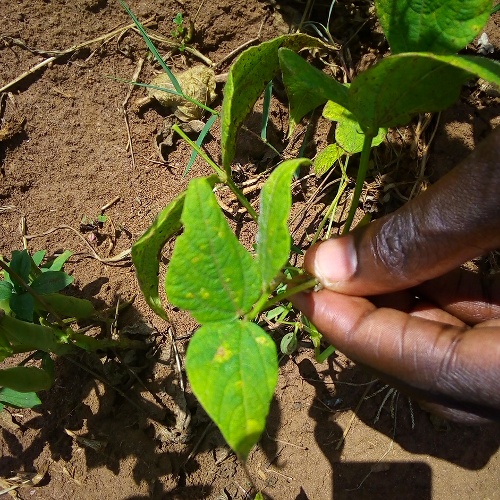
Leaf condition: bean_rust